Nahur

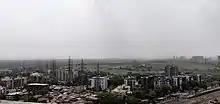
Nahur Aerial View on East Side

Nahur is a north-eastern suburb of Mumbai and it lies between Mulund and Bhandup. Nahur railway station is on the Central Railway line of the Mumbai Suburban Railway, opened in 2006.